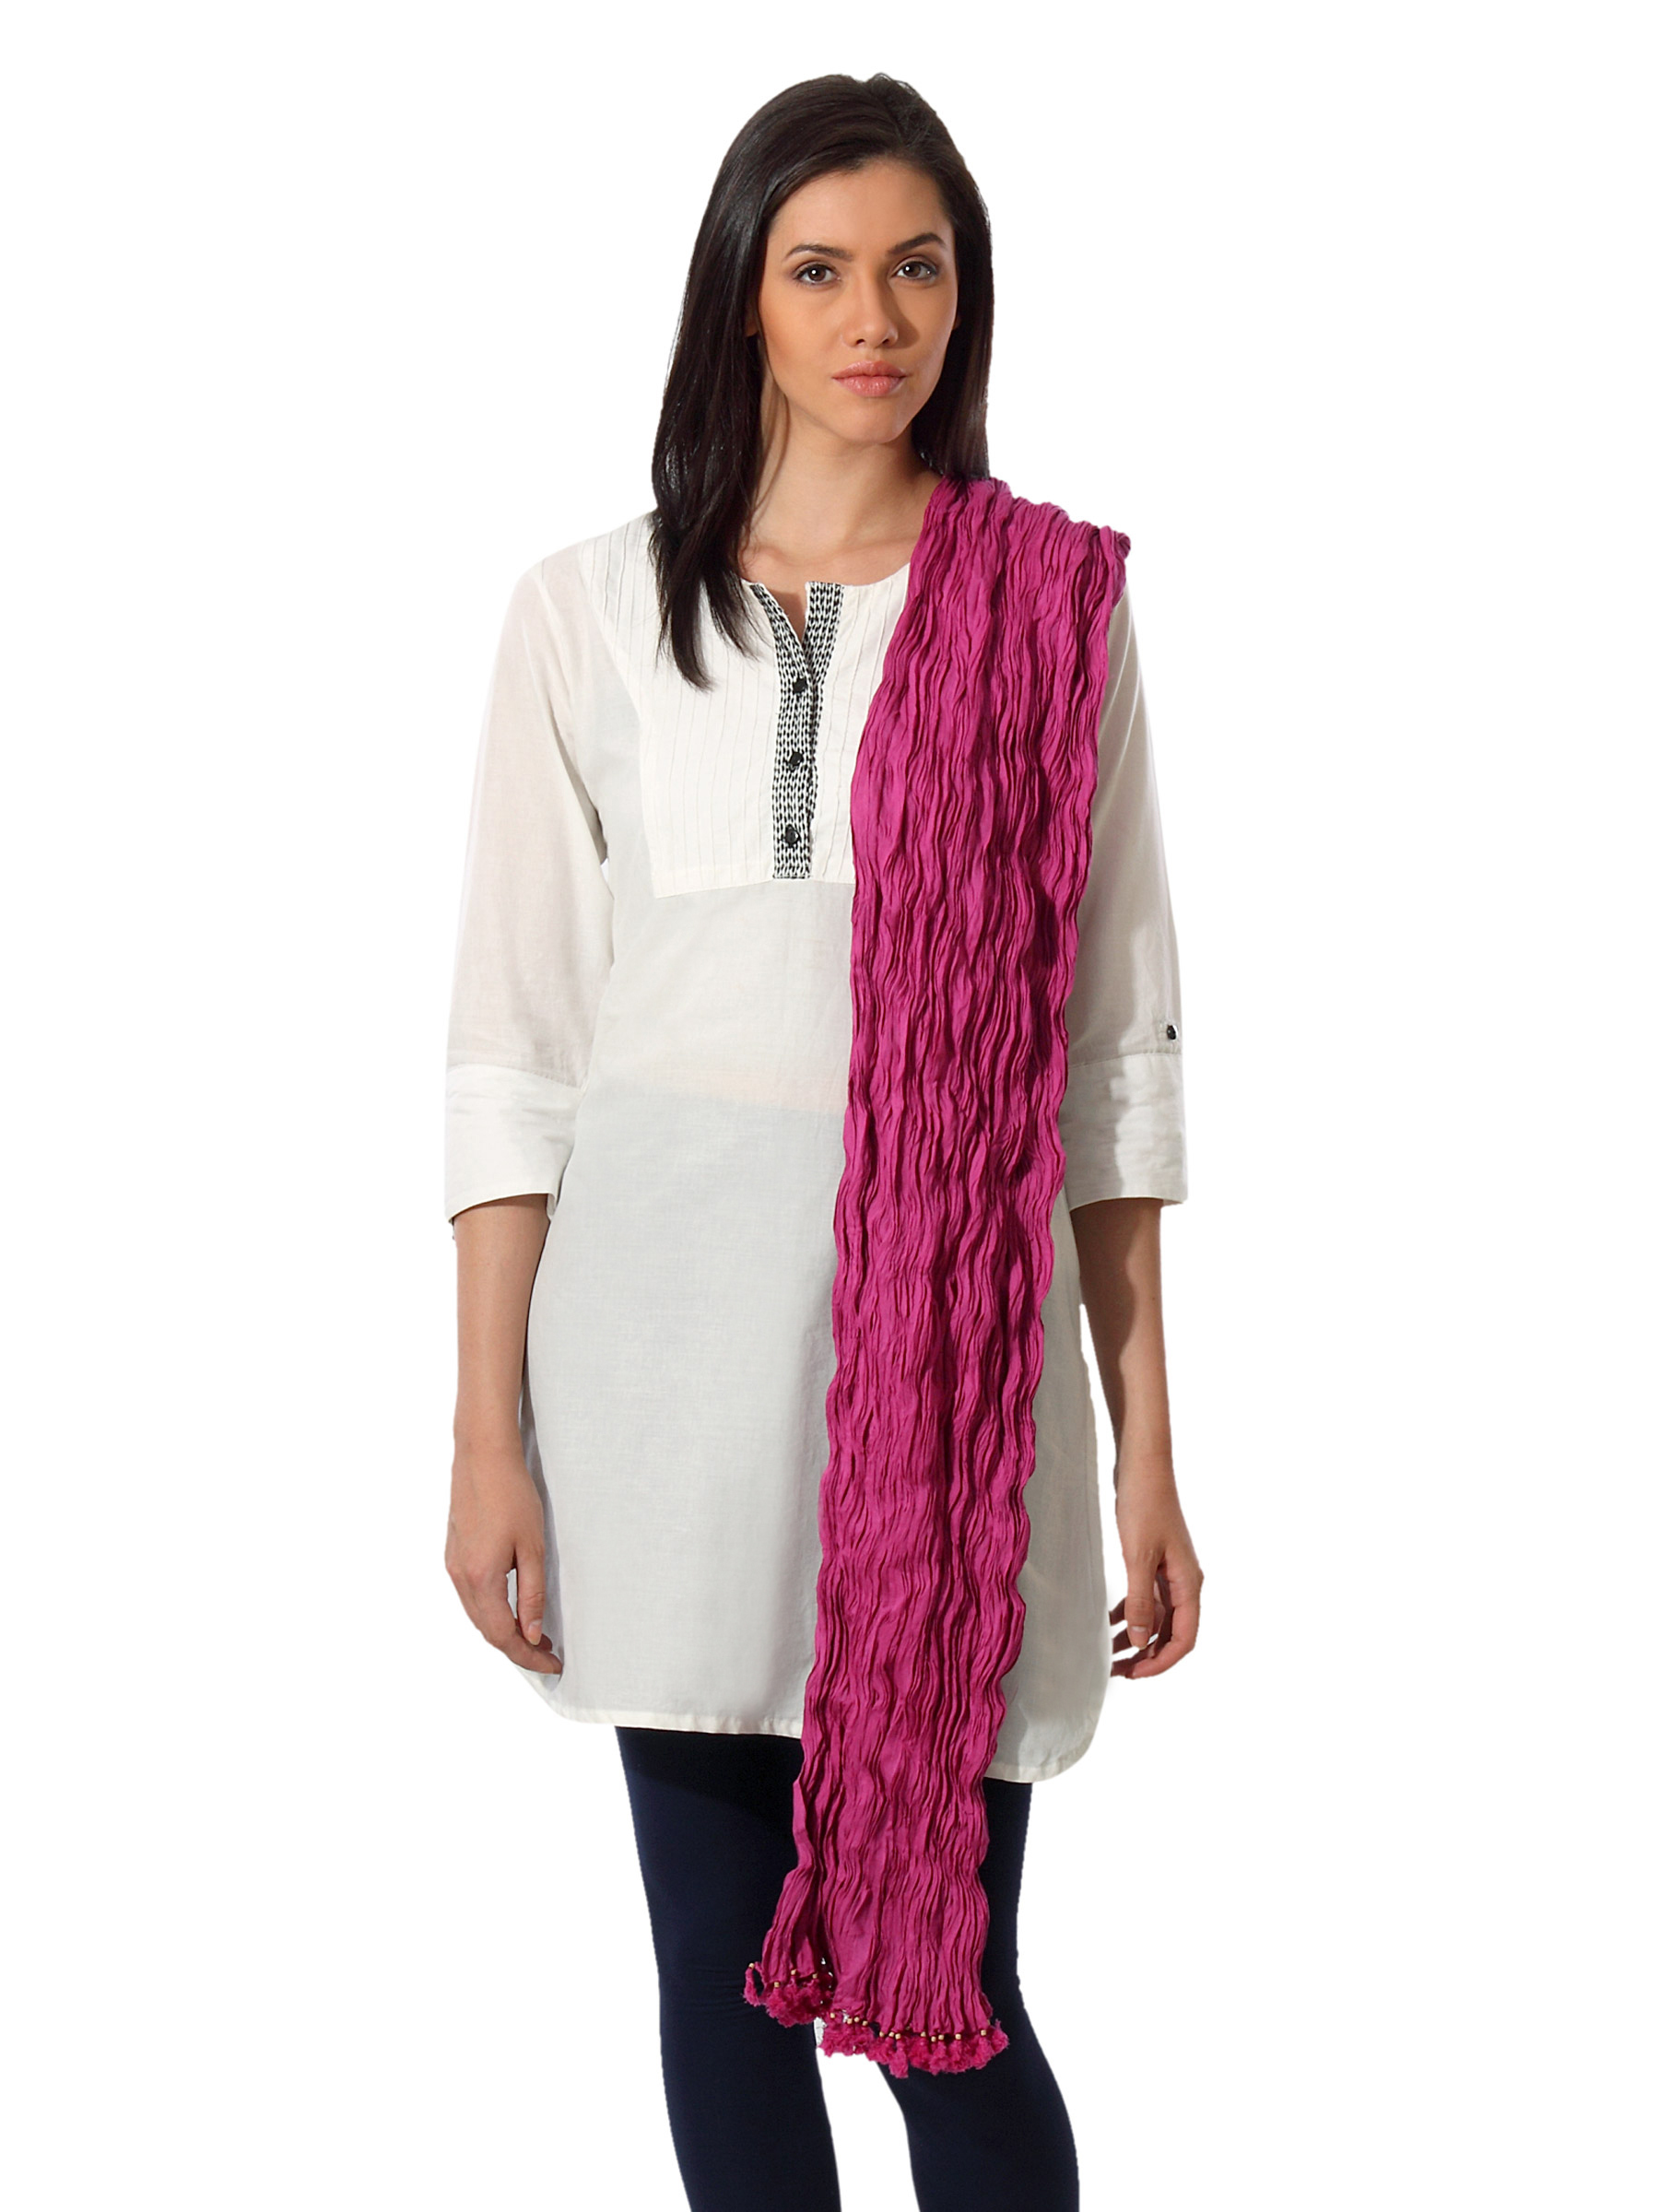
Fabindia Magenta Dupatta
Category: Apparel / Topwear / Dupatta
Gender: Women
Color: Magenta
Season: Summer 2012
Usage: Ethnic